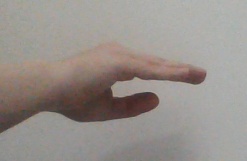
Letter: jeem